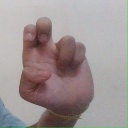
अक्षर: अ